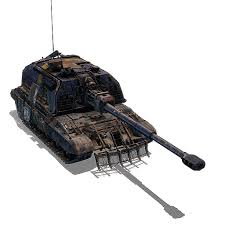
Label: 2S19_MSTA